Tabusintac, New Brunswick

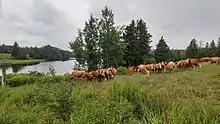
Cows grazing by a river near Tabusintac

Tabusintac is an unincorporated community in Northumberland County in the Canadian province of New Brunswick. It is situated on the north side of Miramichi Bay.